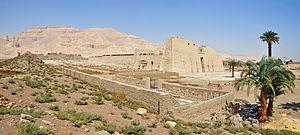
Medinet Habou (Égypte)
Le temple des millions d'années de Ramsès III est un monument dédié au culte de ce pharaon. Construit à Médinet Habou sur la rive ouest du Nil, face à Thèbes, il ne fut complètement terminé qu'après le décès du souverain vers -1154.